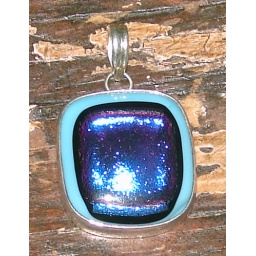
Brilliantly Blue - fused dicrhoic glass pendant set in 9.25 sterling silver